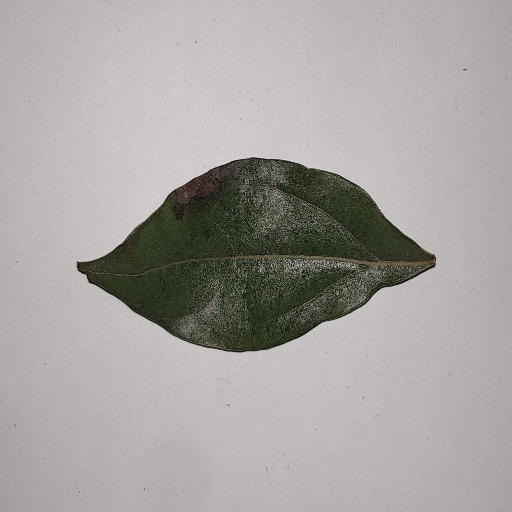
Species: Camphor
Leaf condition: Bacterial Spot